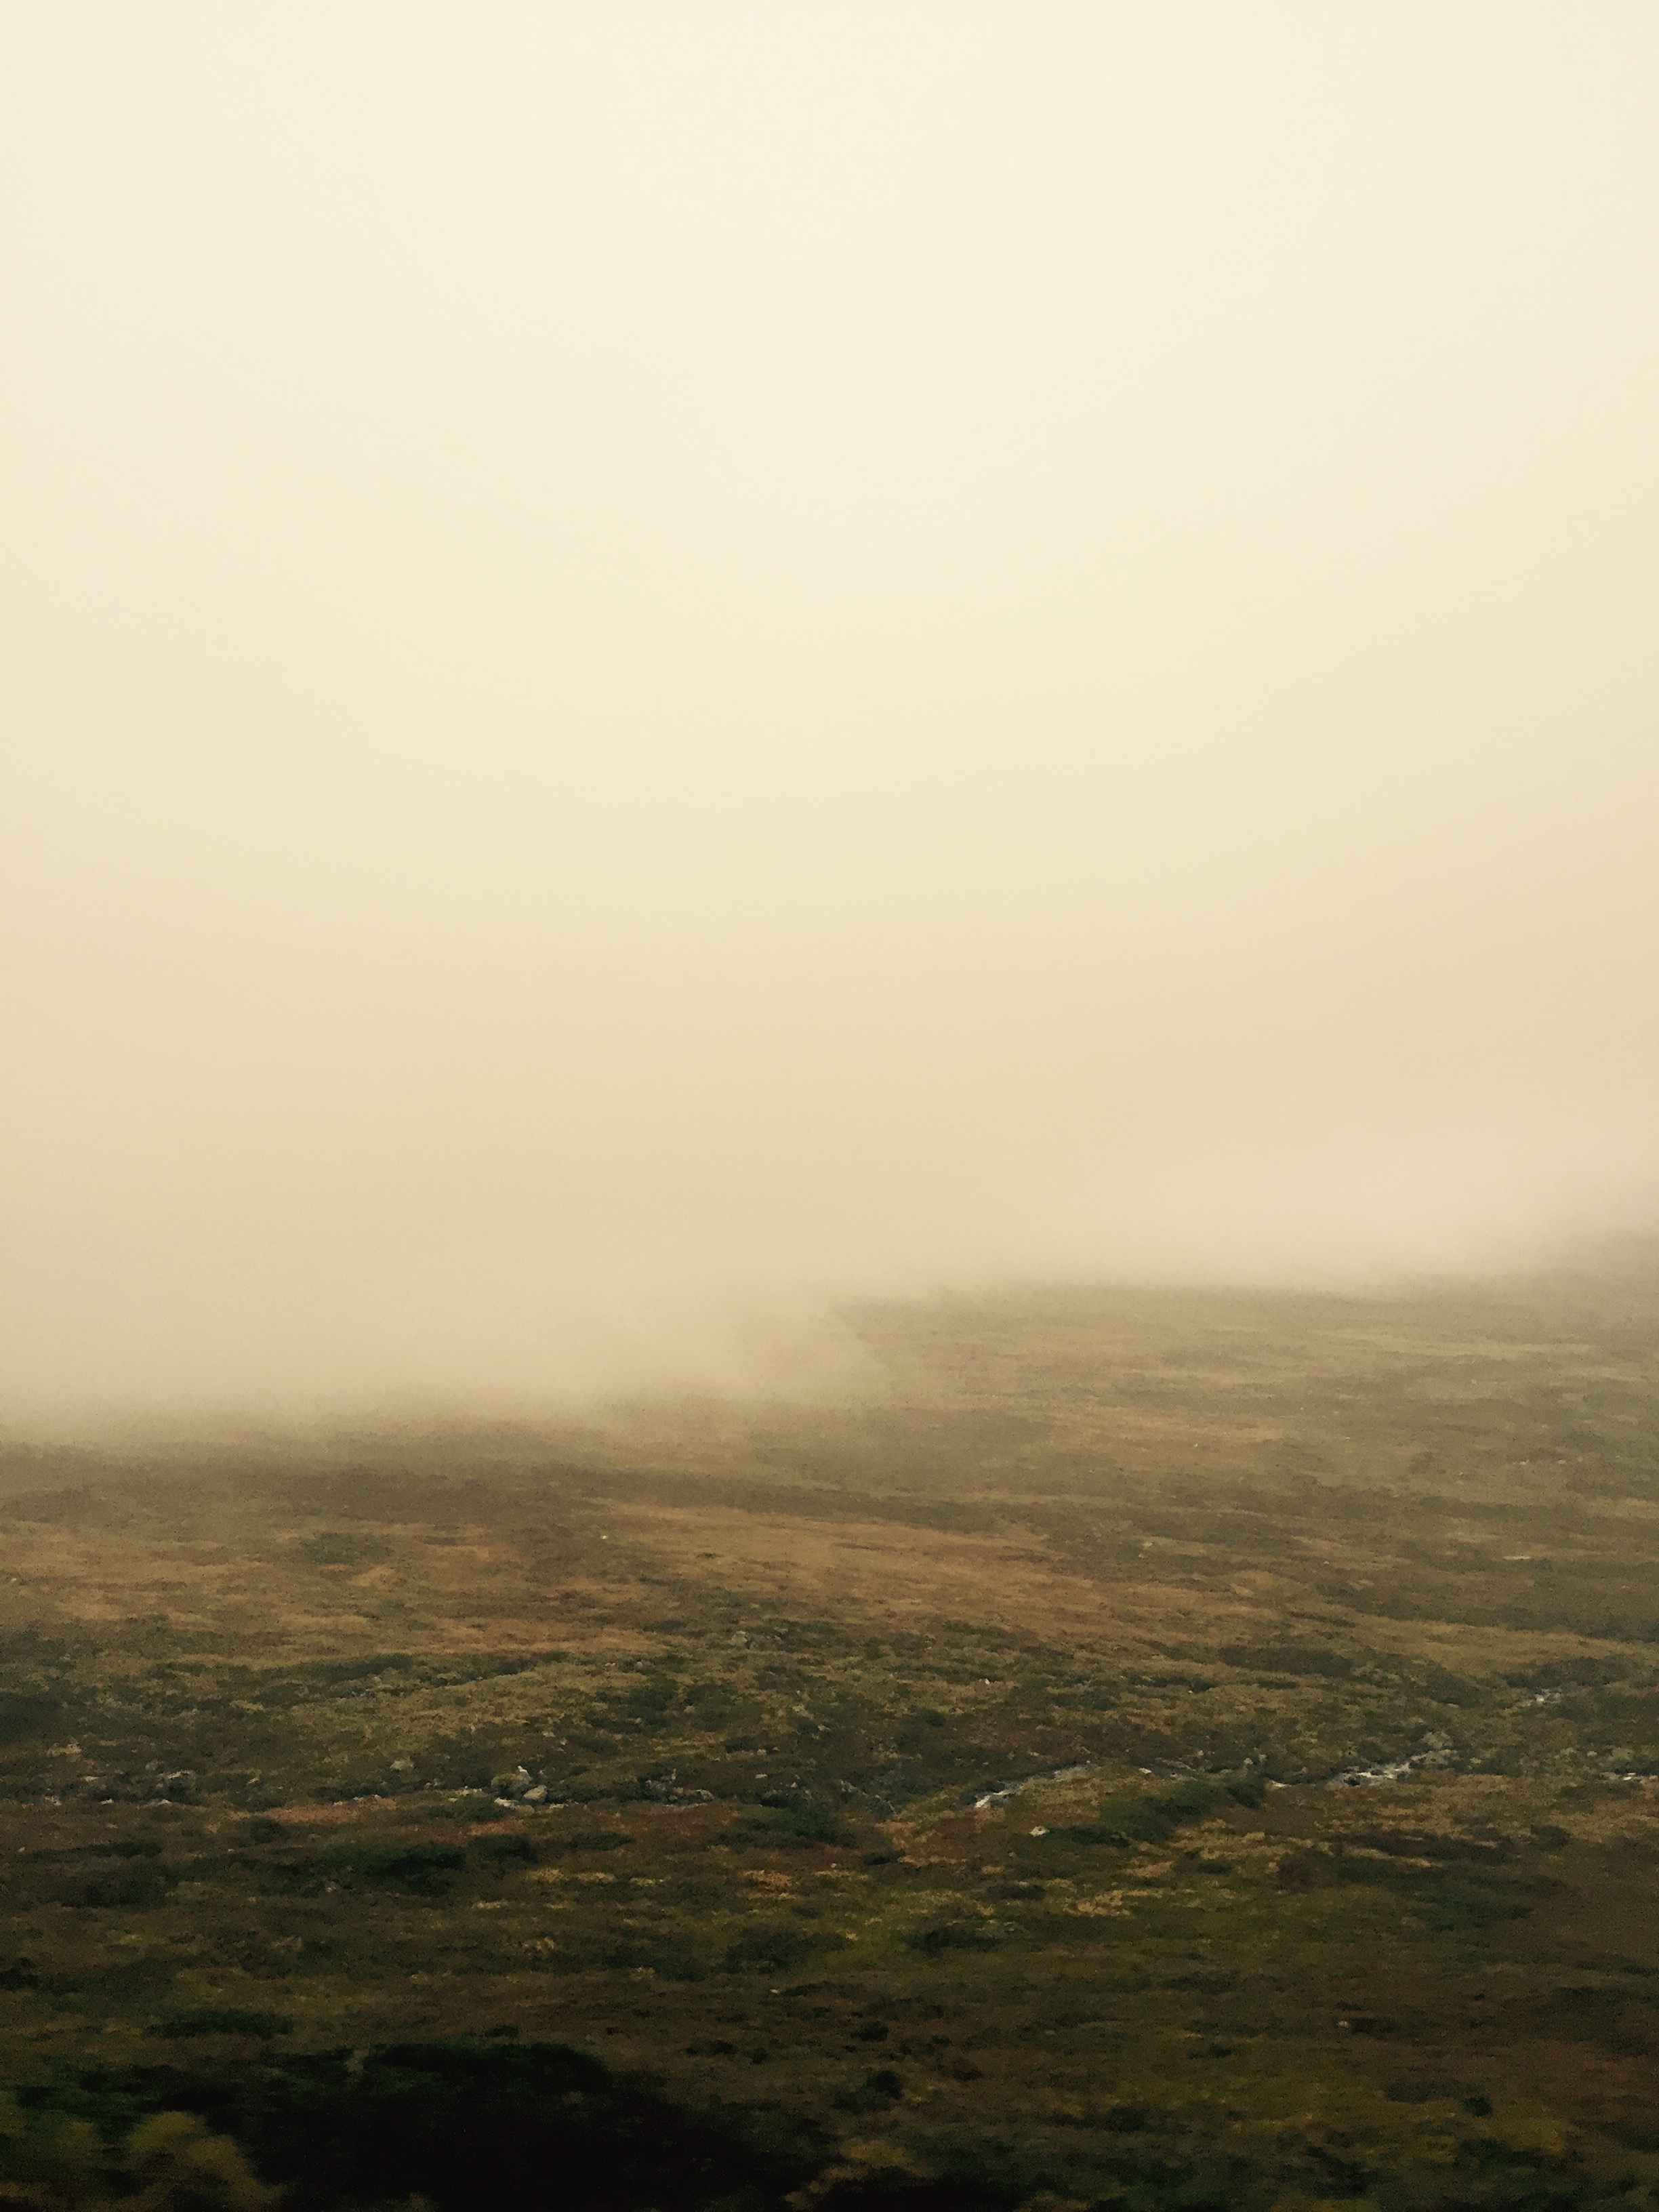
landscape, sea, coast, nature, horizon, mountain, cloud, sky, fog, sunrise, sunset, mist, sunlight, morning, hill, dawn, atmosphere, dusk, evening, weather, haze, plain, natural environment, atmospheric phenomenon, atmosphere of earth